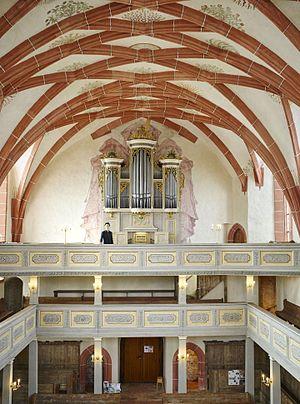
Johann Heinrich Buttstett est un compositeur, organiste et théoricien allemand, né à Bindersleben le 25 avril 1666 et décédé à Erfurt le 1ᵉʳ décembre 1727.